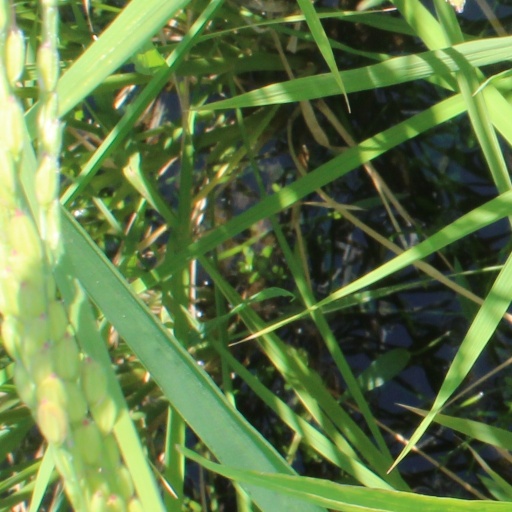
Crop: rice